Ventifact

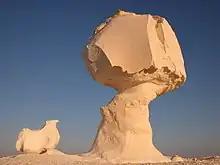
Wind-carved "mushroom" shaped rocks are the centerpiece of White Desert National Park, Egypt

Ventifacts can be abraded to eye-catching natural sculptures such as the main features of the White Desert National Park near Farafra Oasis in Egypt. In moderately tall, isolated rock outcrops, mushroom-shaped pillars of rock may form as the outcrop is eroded by saltating sand grains. This occurs because, even in strong winds, sand grains cannot be continuously held in the air. Instead, the particles bounce along the ground, rarely reaching higher than a few feet above the Earth. Over time, the bouncing sand grains can erode the lower portions of a ventifact, while leaving a larger, less-eroded cap. The resulting forms thus frequently resemble fantastical stone mushrooms.